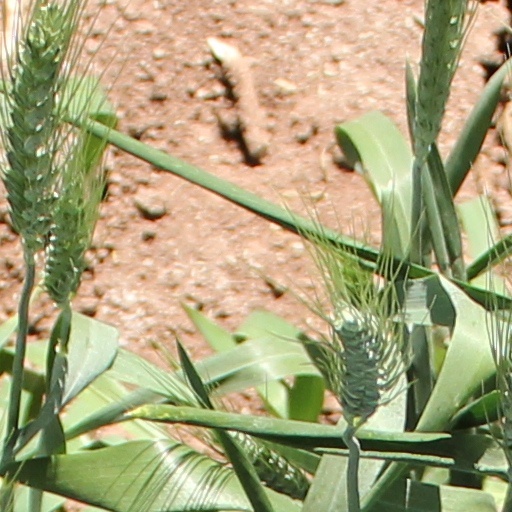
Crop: wheat